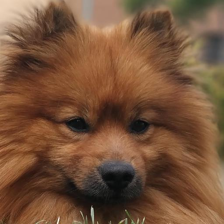
Label: animals